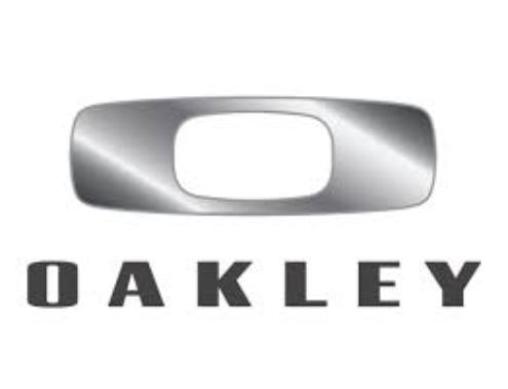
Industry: Sports